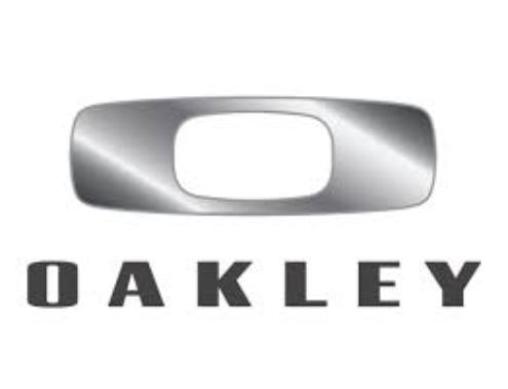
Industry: Sports